Edward VII

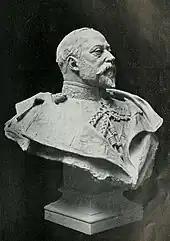
Bust by Francis Derwent Wood

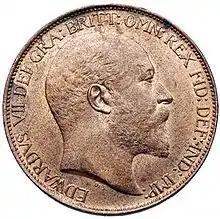
Profile of Edward VII on a halfpenny, 1902

While Prince of Wales, Edward had to be dissuaded from breaking with constitutional precedent by openly voting for W. E. Gladstone's Representation of the People Bill (1884) in the House of Lords. On other matters, he was more conservative; for example, he did not favour giving votes to women, although he did suggest that the social reformer Octavia Hill serve on the Commission for Working Class Housing. He was also opposed to Irish Home Rule, instead preferring a form of dual monarchy.